Hannah Barnes

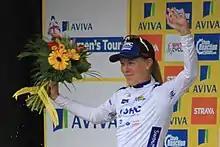
Barnes at the 2015 The Women's Tour

Hannah Mary Barnes (born 4 May 1993) is a British racing cyclist, who rides for UCI Women's WorldTeam . She is the sister of fellow racing cyclist Alice Barnes, who rides for .